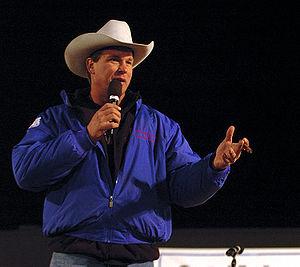
WWE 2K est une série de jeux vidéo de catch basée sur la promotion et franchise professionnelle World Wrestling Entertainment actuellement développée et éditée par les compagnies de jeux vidéo Yuke's et Take-Two.